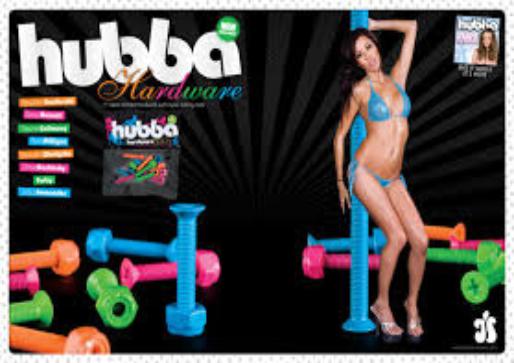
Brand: hubba wheels
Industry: Clothes